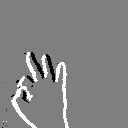
ASL letter: f